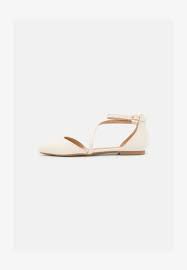
Label: Ballet Flat